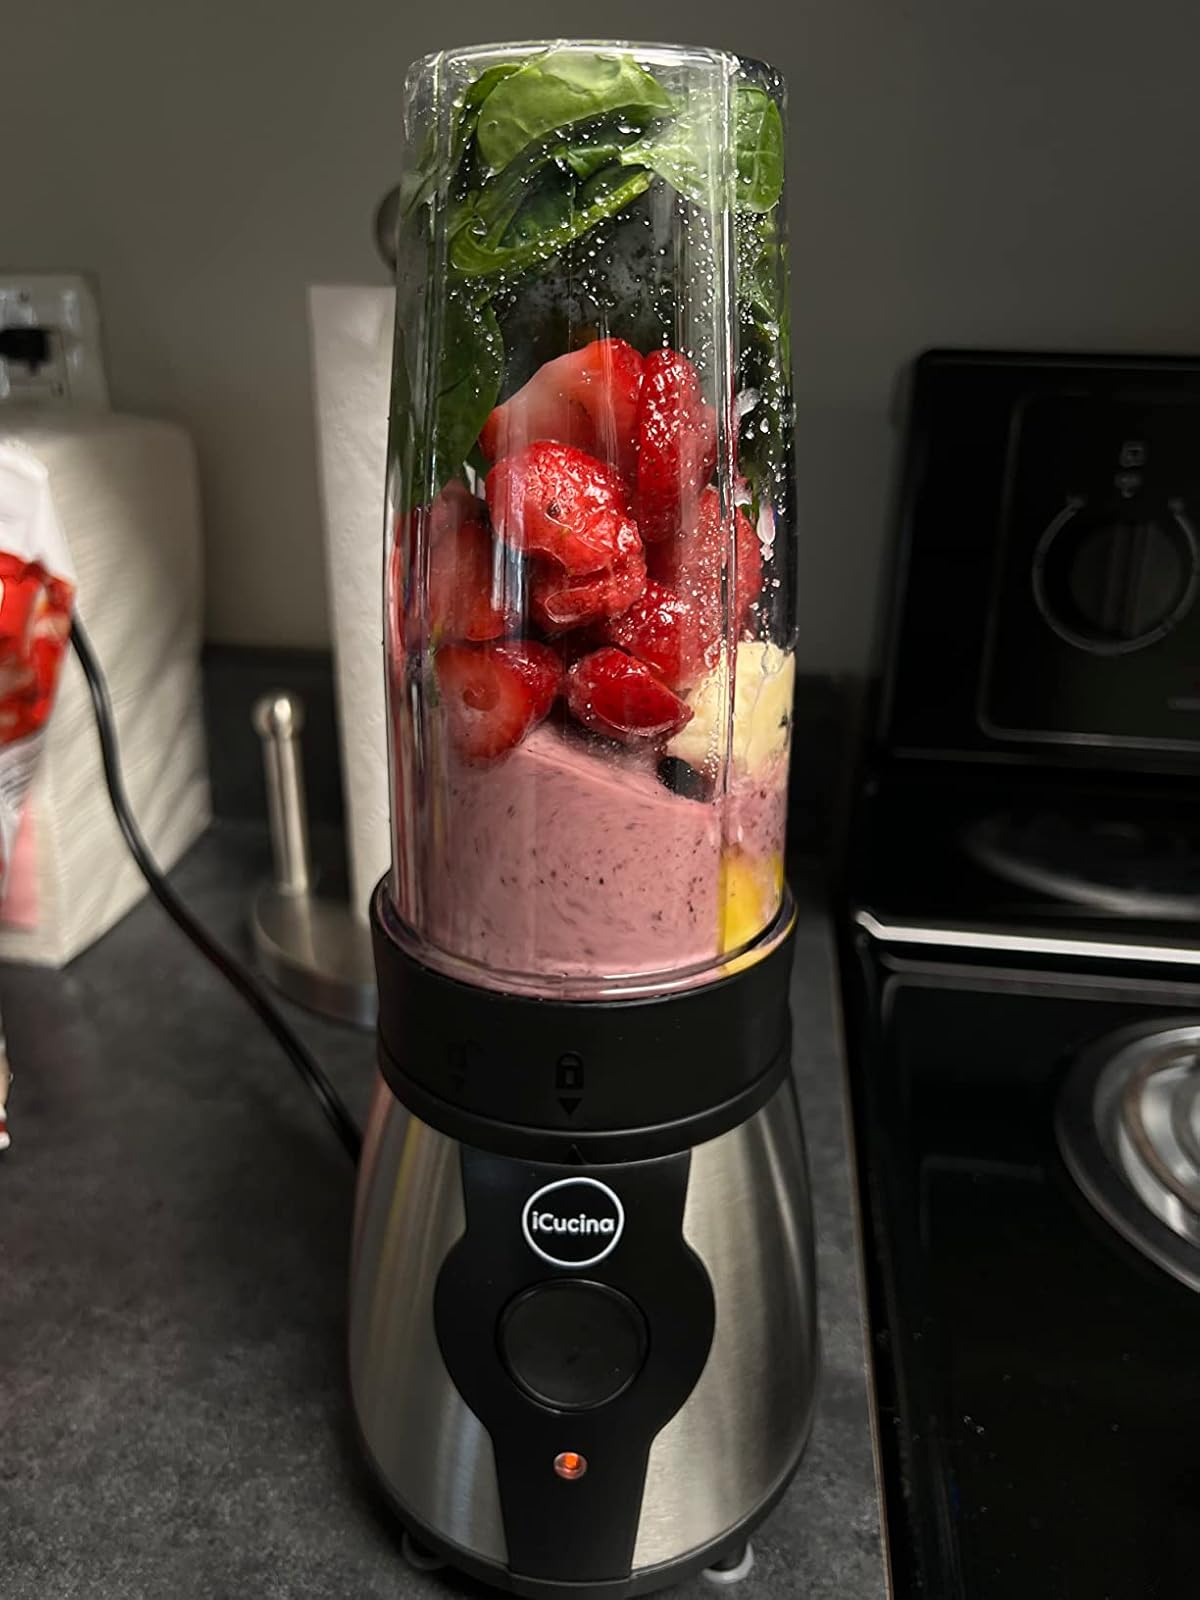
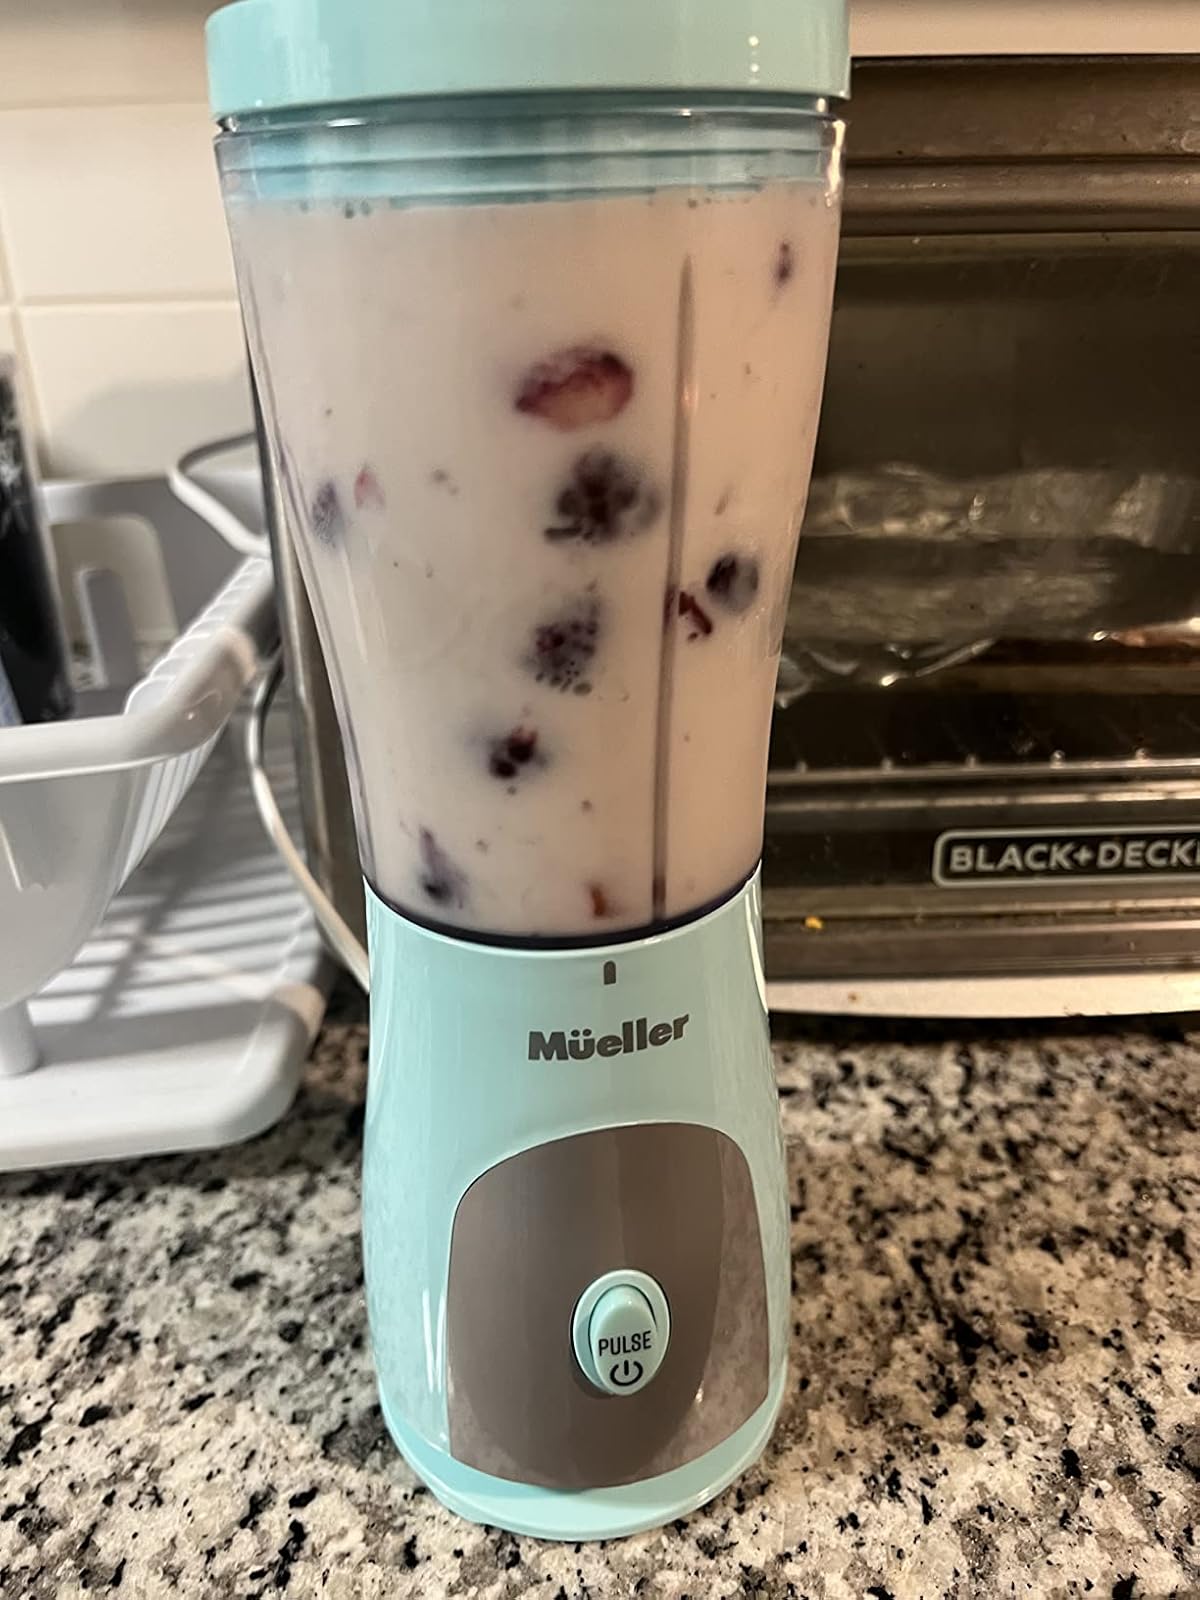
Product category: items_blender
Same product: no